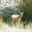
Label: deer